Foreign Legion Pioneers (Pionniers)

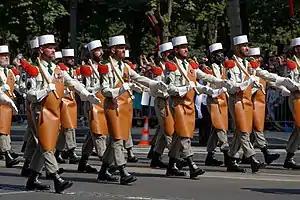
Pionniers of the 1st Foreign Regiment 1 RE.

In 1920 and 1921, two sapper combat companies of pionniers were created at the corps of the four foreign legion regiments operating in Morocco. These units are tasked with engineering functions, mainly in terms of infrastructure (construction of roads, bridges, tunnels, etc.). These units did not carry any axes; they did, however, wear the pioneers' shoulder sleeve traditional patch on all uniforms.